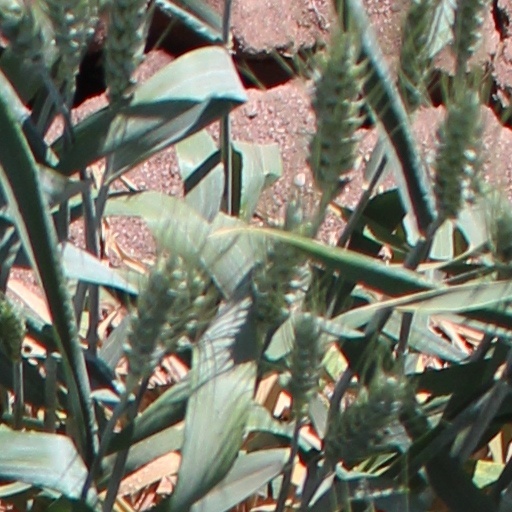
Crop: wheat